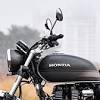
Vehicle type: Motorcycles